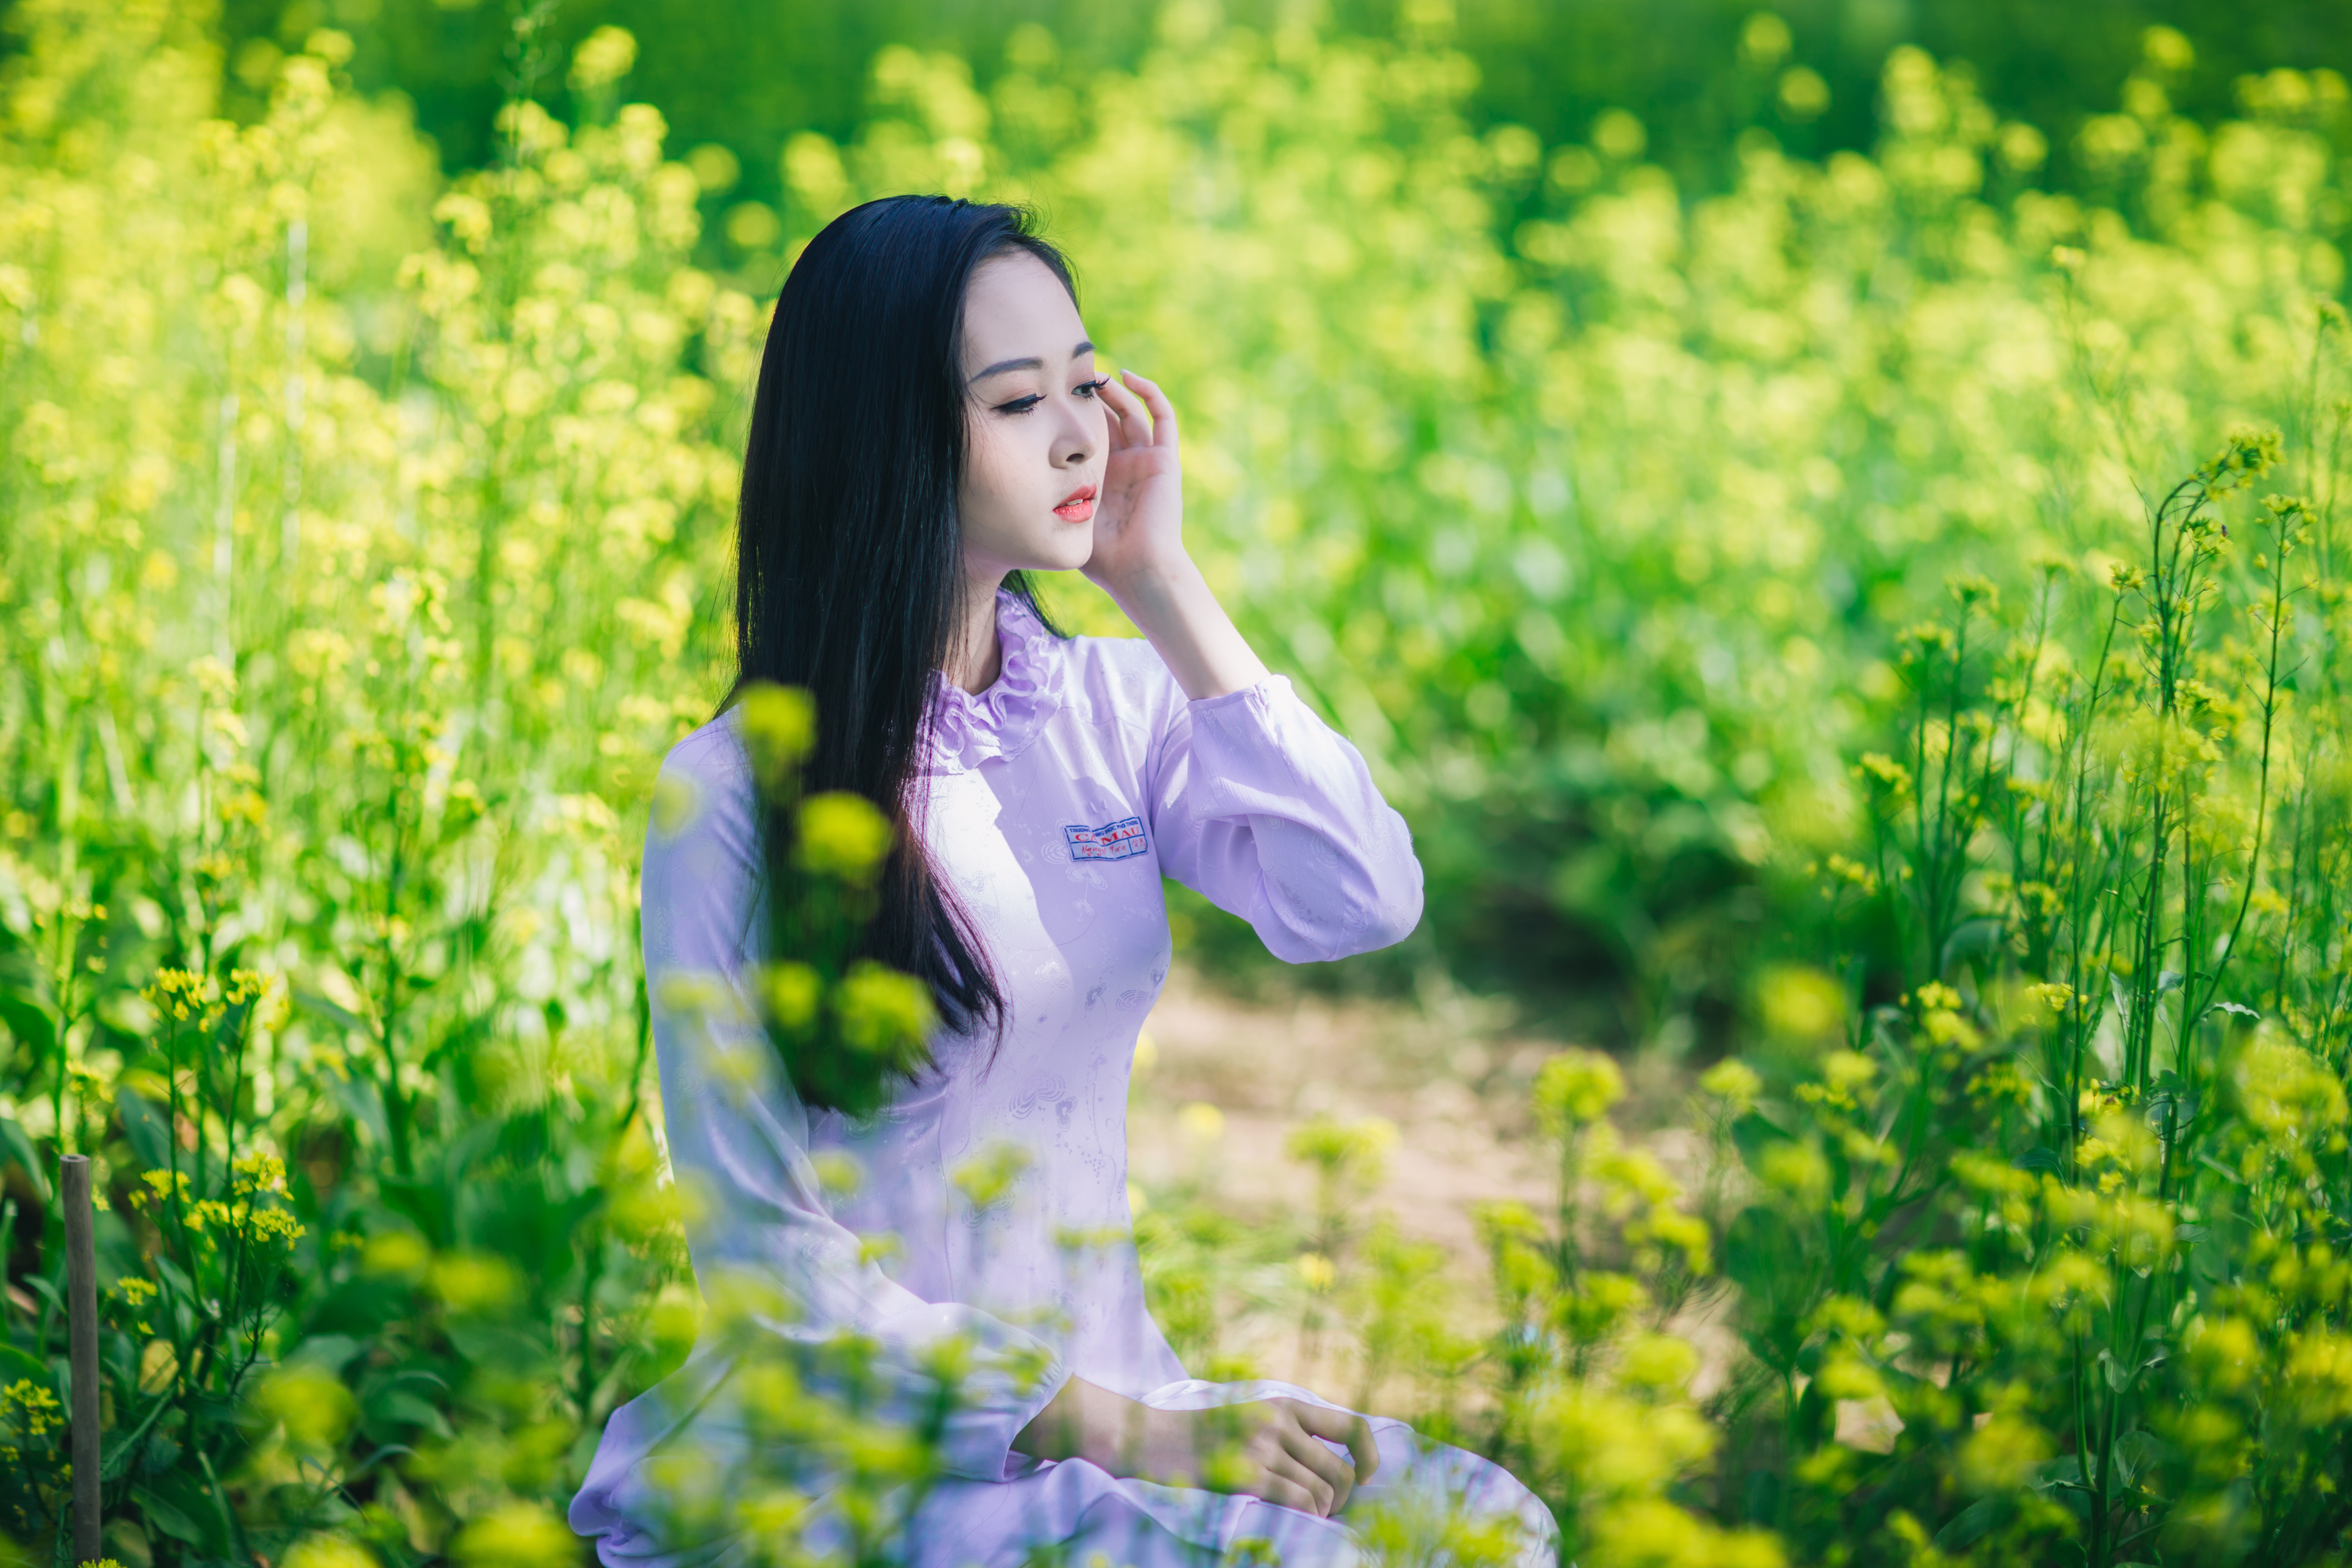
nature, grass, plant, girl, woman, lawn, photography, meadow, sunlight, flower, spring, green, yellow, garden, outdoors, dress, friends, gardening, beauty, gardener, flowering plant, portrait photography, land plant